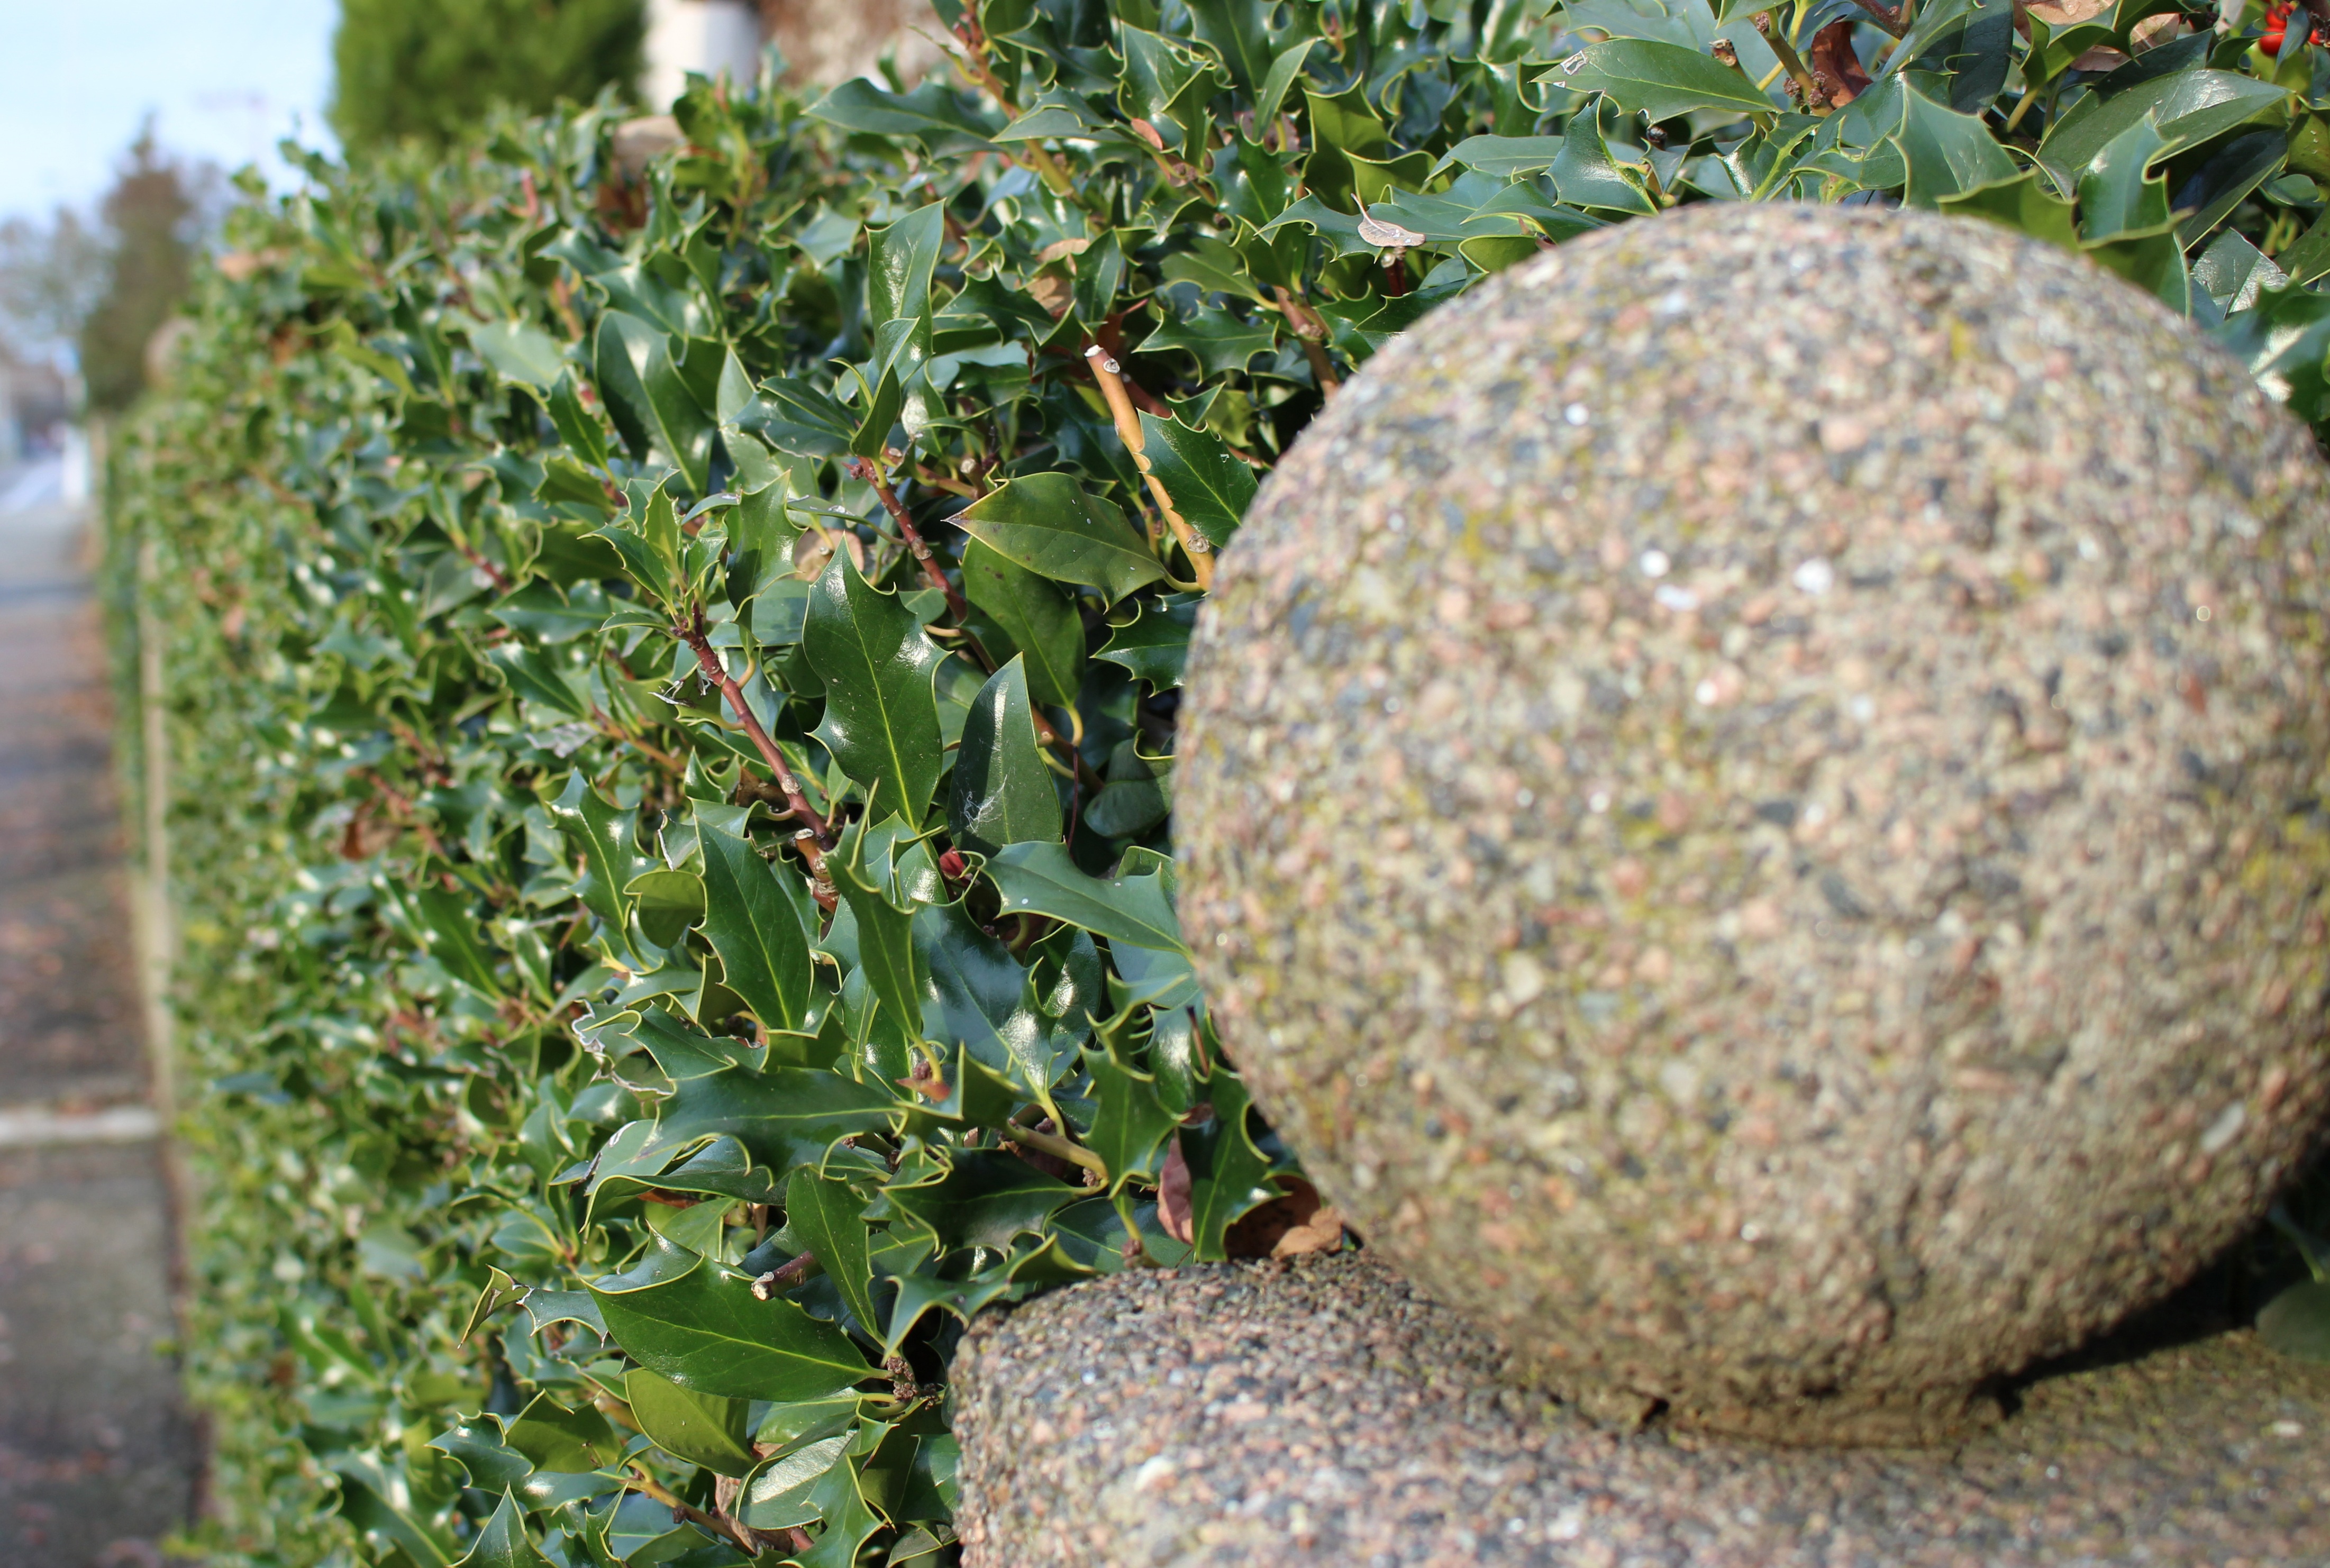
tree, plant, leaf, flower, food, green, produce, leaves, shrub, sphere, detail, flowering plant, woody plant, land plant, stone balls, hedge fence